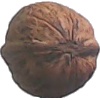
Label: Walnut 1